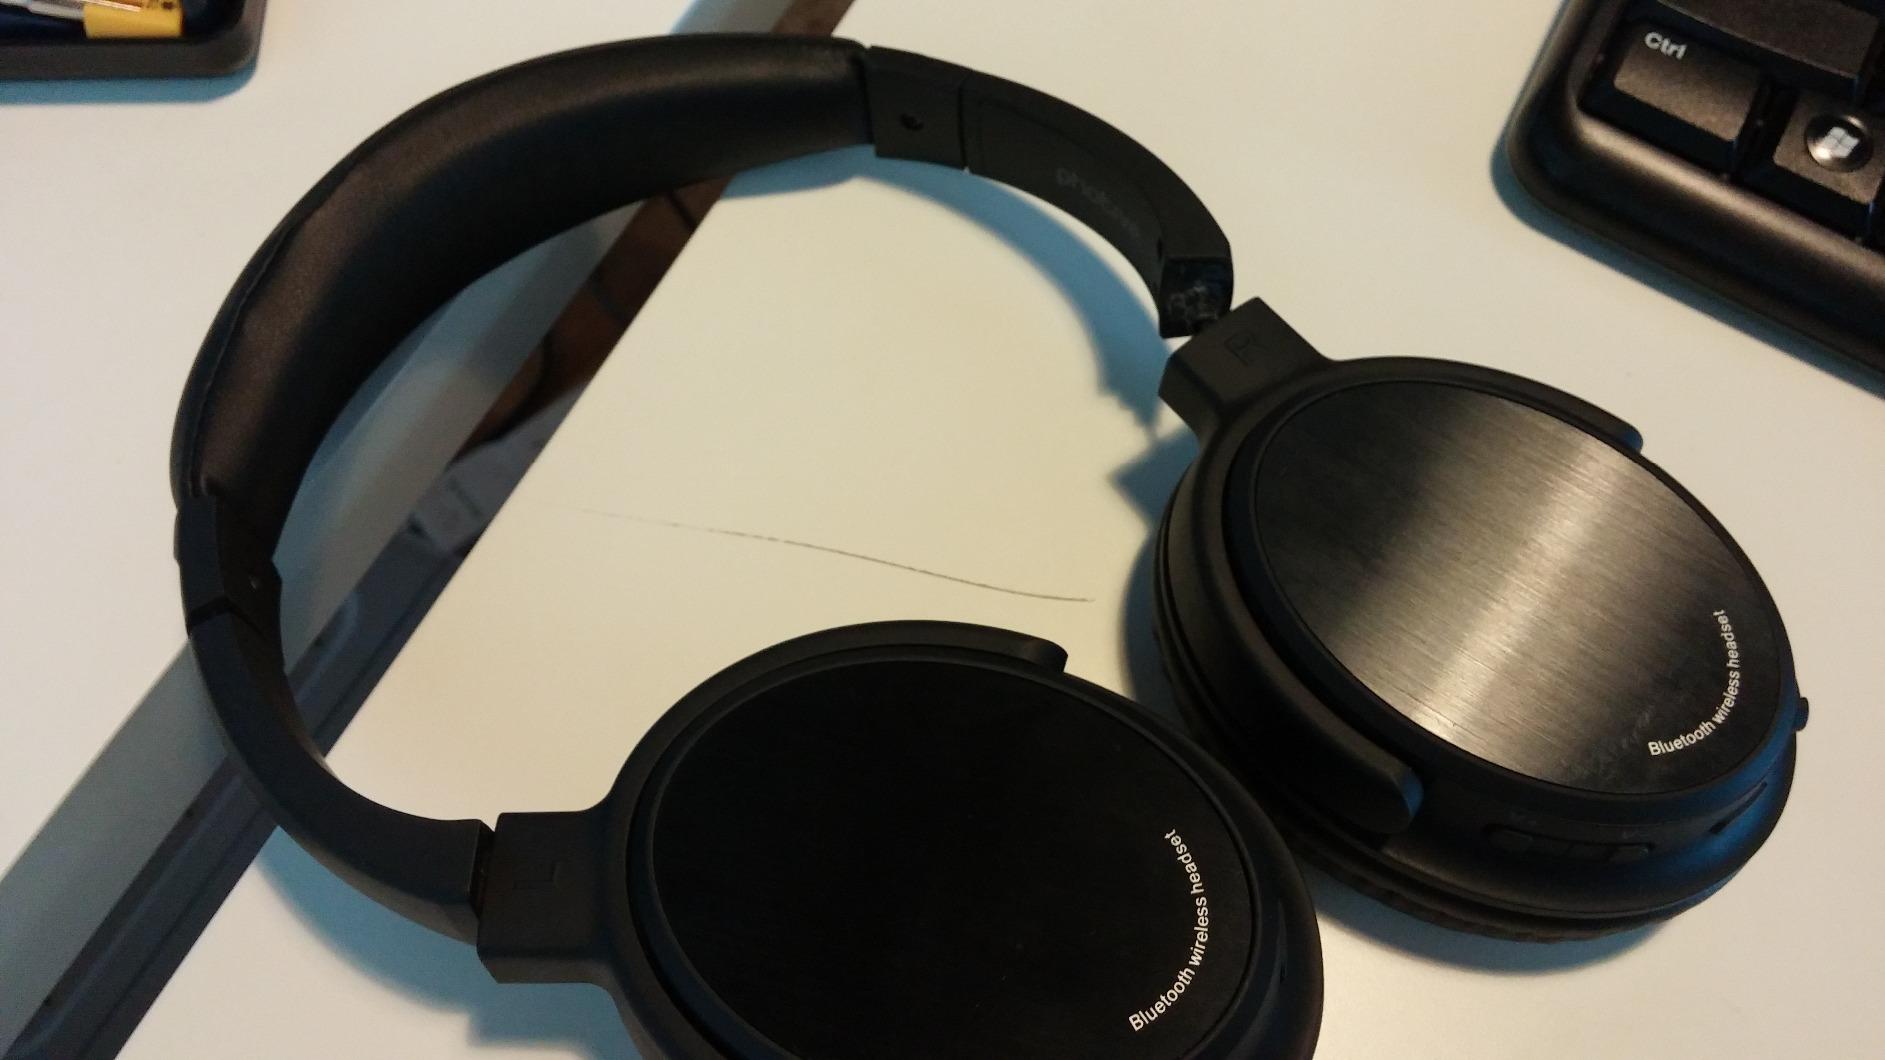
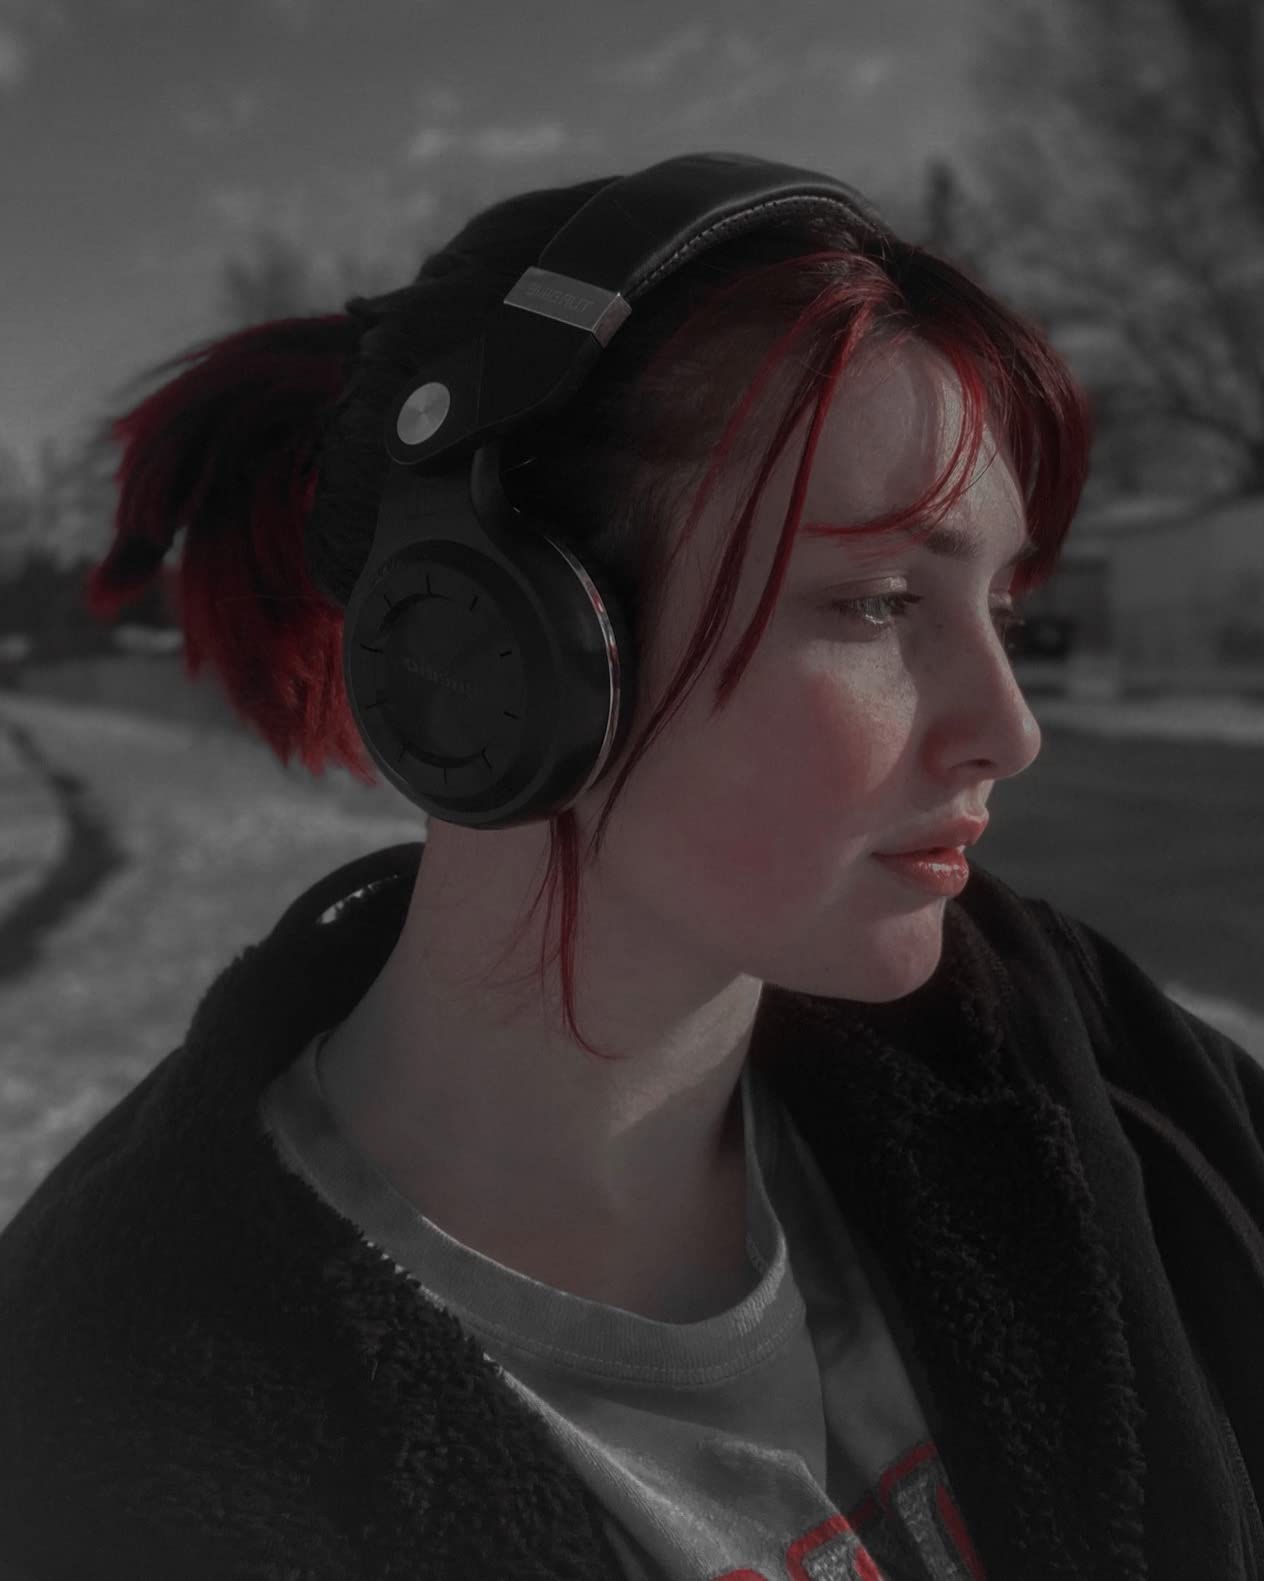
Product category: headphones
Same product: no